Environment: real
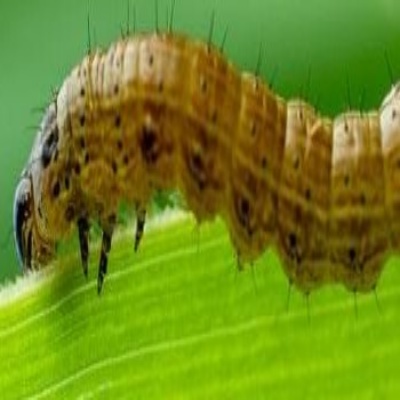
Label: fall_armyworm